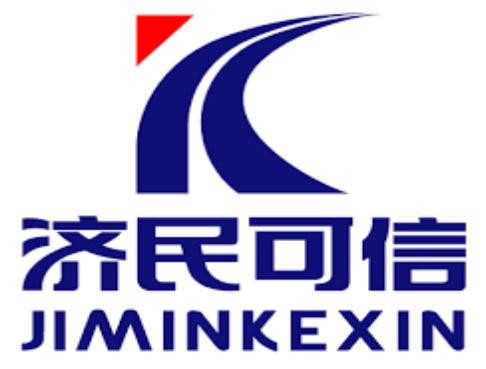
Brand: jimin
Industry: Medical